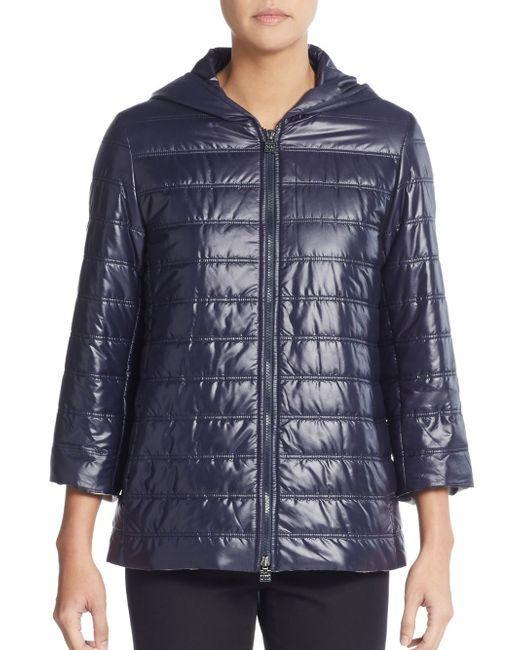
Blaue Regenjacke mit Kappe Reißverschluss lange Ärmel